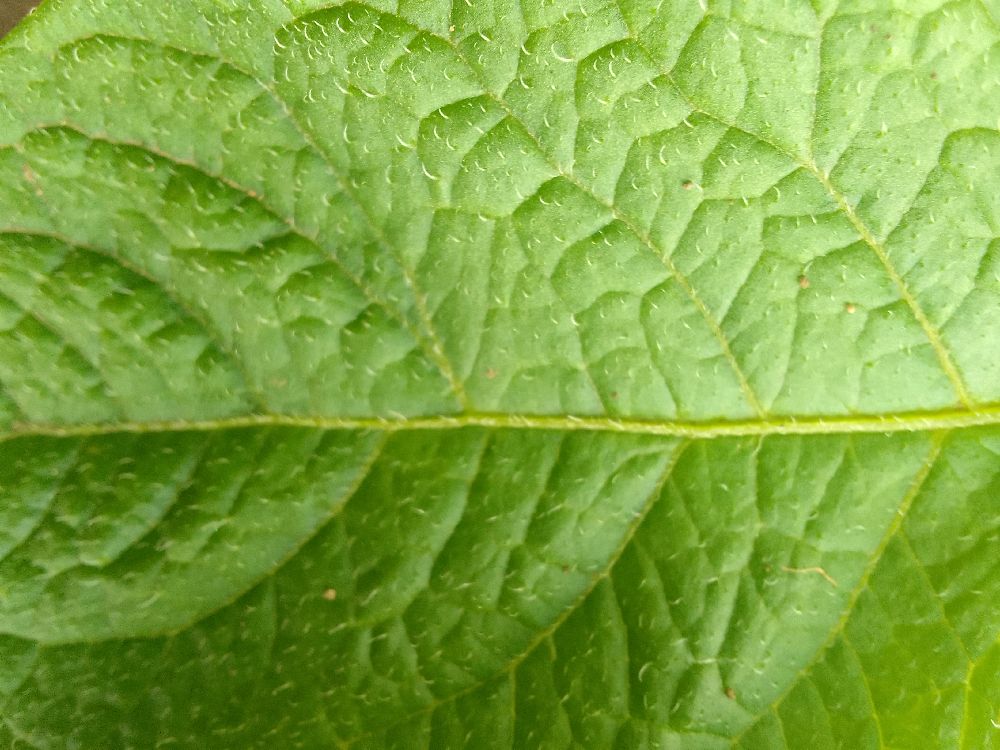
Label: Healthy